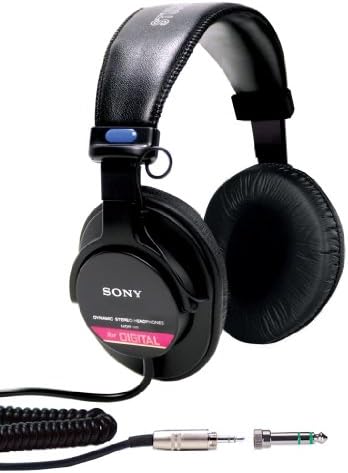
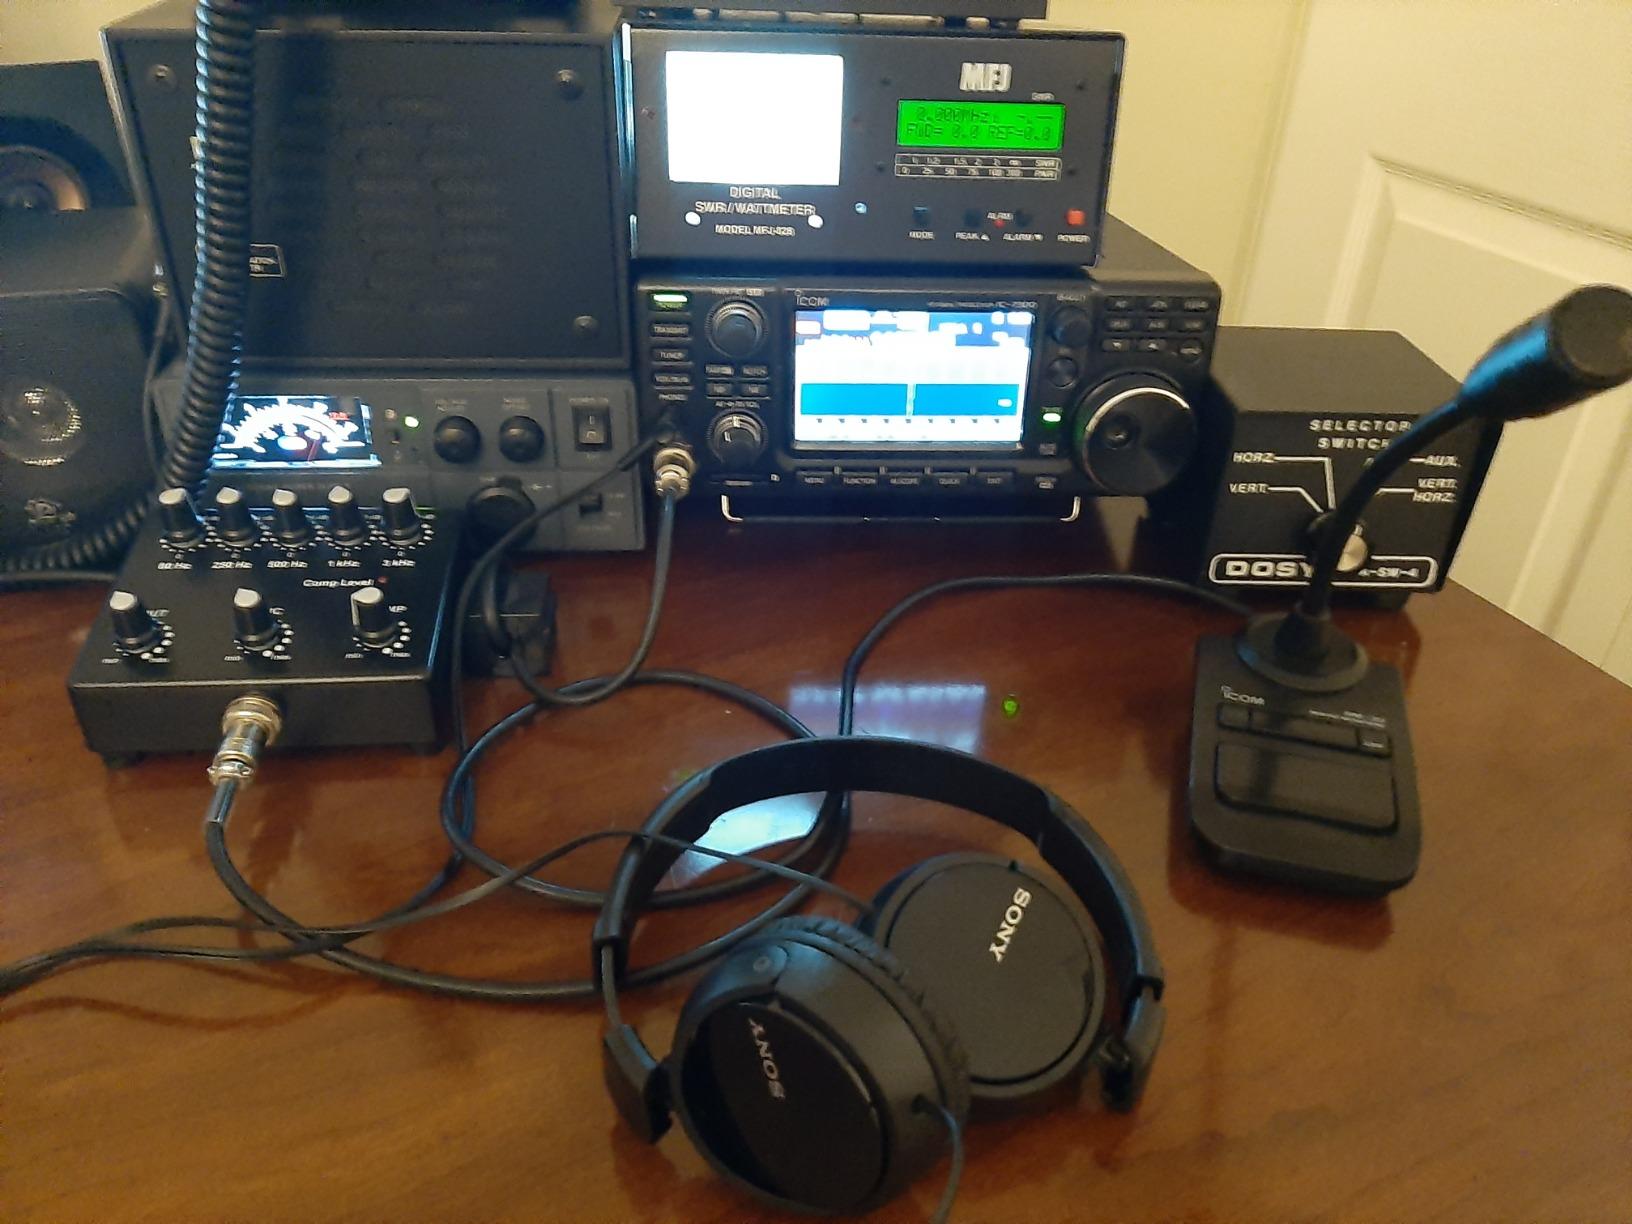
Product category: headphones
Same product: no